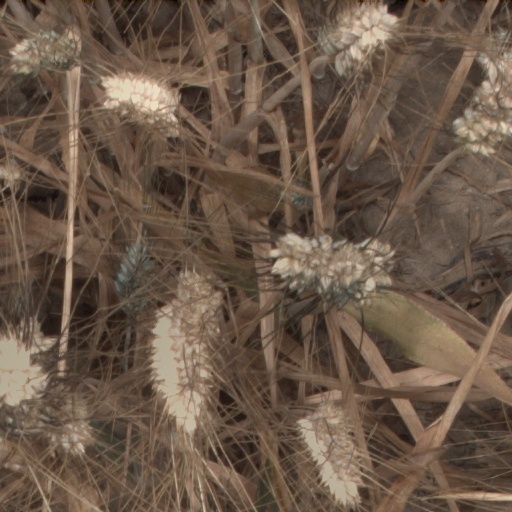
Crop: wheat